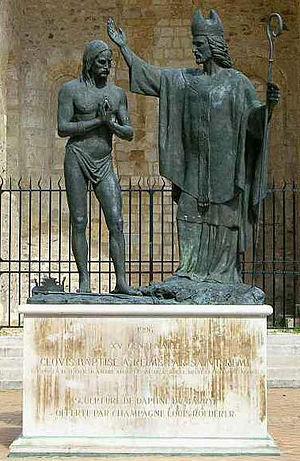
Baptême de Clovis 1er, roi des Francs, par St Rémi, représenté derrière la Basilique Saint Rémi à Reims (1996) de Daphné du Barry.
Saint Remi, né dans ce qui n'était pas encore le diocèse de Laon, fut évêque de Reims pendant soixante-quatorze ans, si on croit l'inscription à partir de 459-462 jusqu'à sa mort que fit porter sur son tombeau l'archevêque Hincmar de Reims en 852. Celui qui sera honoré du titre d'apôtre des Francs par ce même Hincmar, baptisa le roi Clovis Iᵉʳ, le 25 décembre d'une année comprise entre 496 et 506, avec 3 000 guerriers francs de son entourage. Il a sans doute contribué à organiser sa province ecclésiastique, mais on ne peut pas affirmer qu'il soit le fondateur des sièges épiscopaux de Thérouanne ou d'Arras, encore moins de Laon.
Clovis Iᵉʳ, en latin Chlodovechus, né à Tournai vers 466 et mort à Paris le 27 novembre 511, est roi des Francs saliens, puis roi de tous les Francs de 481 à 511.